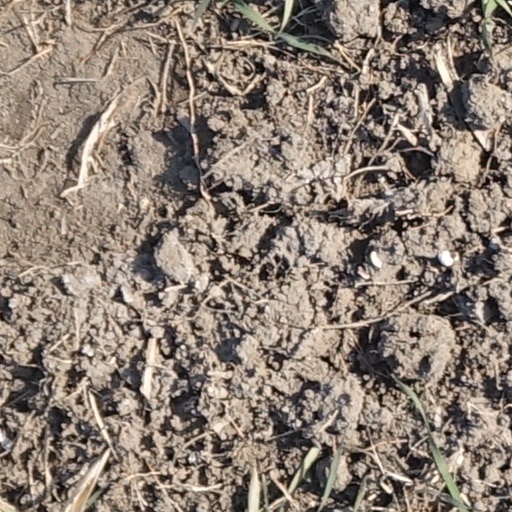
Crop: wheat